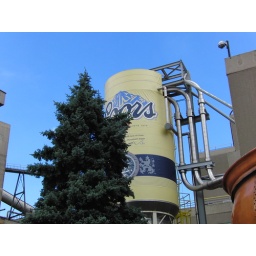
I absolutely love how blue the sky is in this picture. Every time I see it I think it's fake.